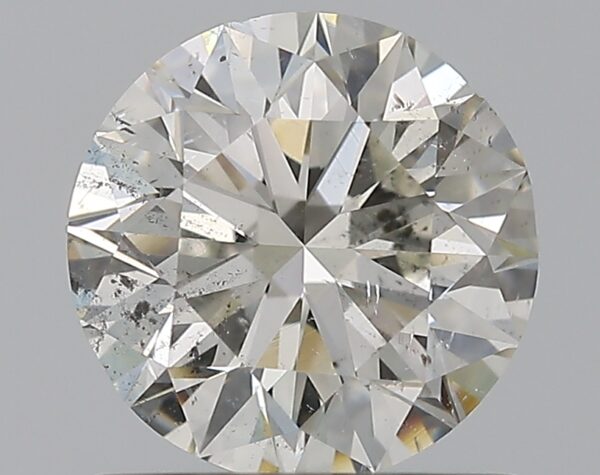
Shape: round
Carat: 1
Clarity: SI2
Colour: I
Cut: EX
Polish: VG
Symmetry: VG
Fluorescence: ST
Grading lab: GIA
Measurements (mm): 6.31 x 6.37 x 3.99